An Early Martyr and Other Poems

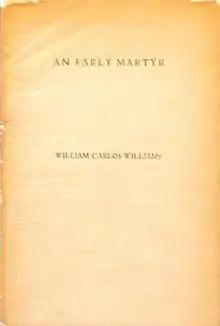
First edition of "An Early Martyr and Other Poems", 1935

An Early Martyr and Other Poems is a book of poetry by the American poet William Carlos Williams. It was originally published in New York City by The Alcestis Press in 1935.